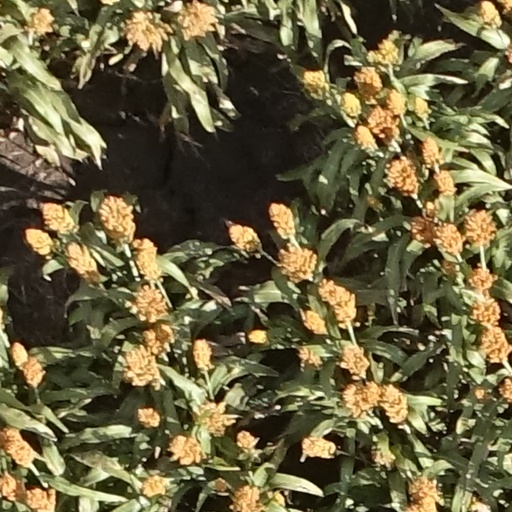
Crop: sorghum